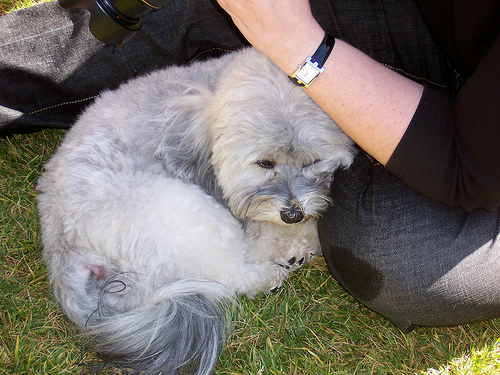
Animal: dog
Breed: havanese